Hallescher FC

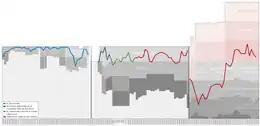
Historical chart of Hallescher FC league performance

The team would be renamed "Hallescher FC Chemie" in 1966. The name change reflected the separation of football departments from their parent sports clubs all across East Germany, forming football clubs, as sports bureaucrats strove to build a powerful national football team. The football department of SC Chemie Halle was separated from the sports club and re-organized as football club Halllescher FC Chemie on 26 January 1966.